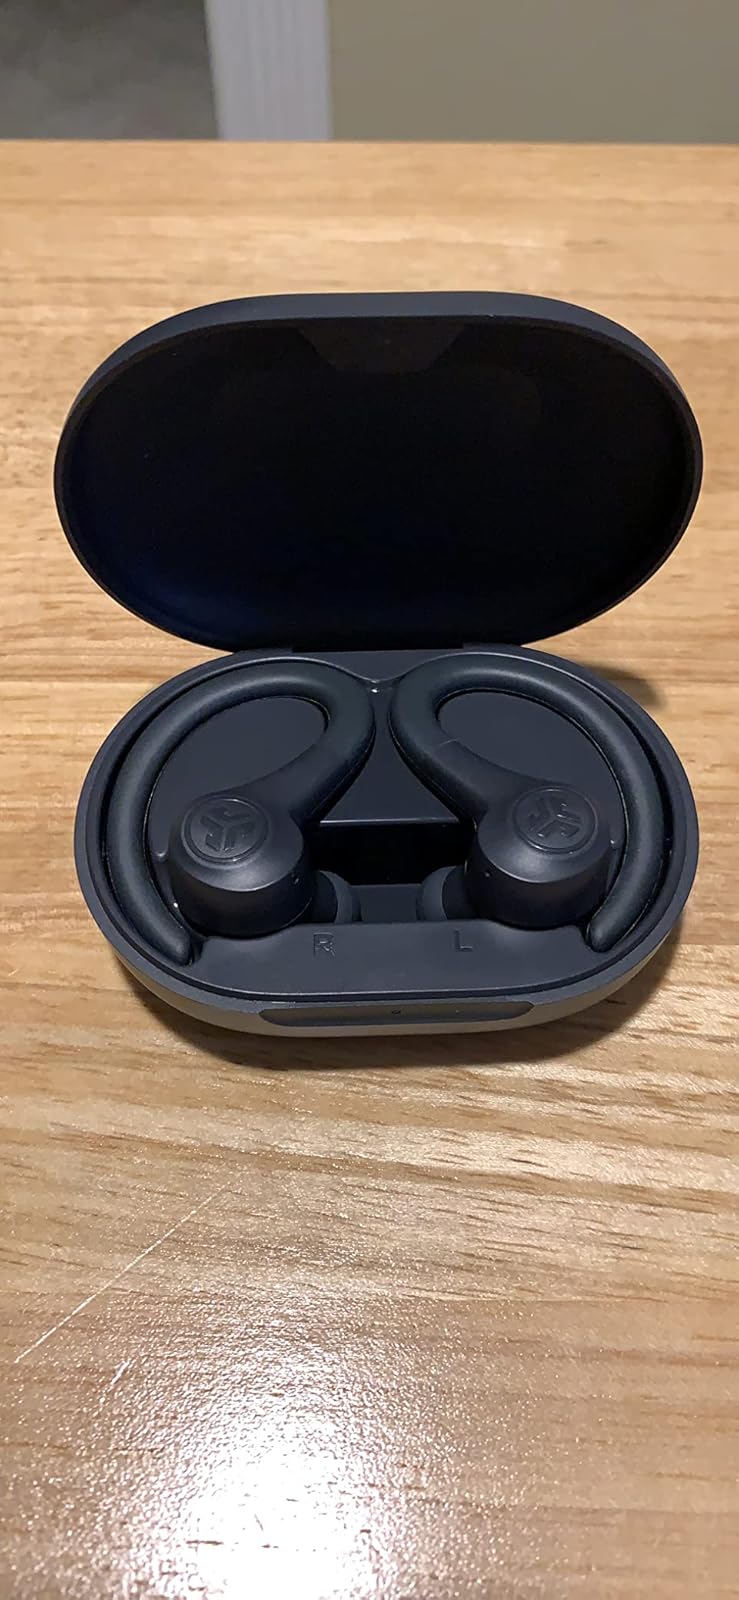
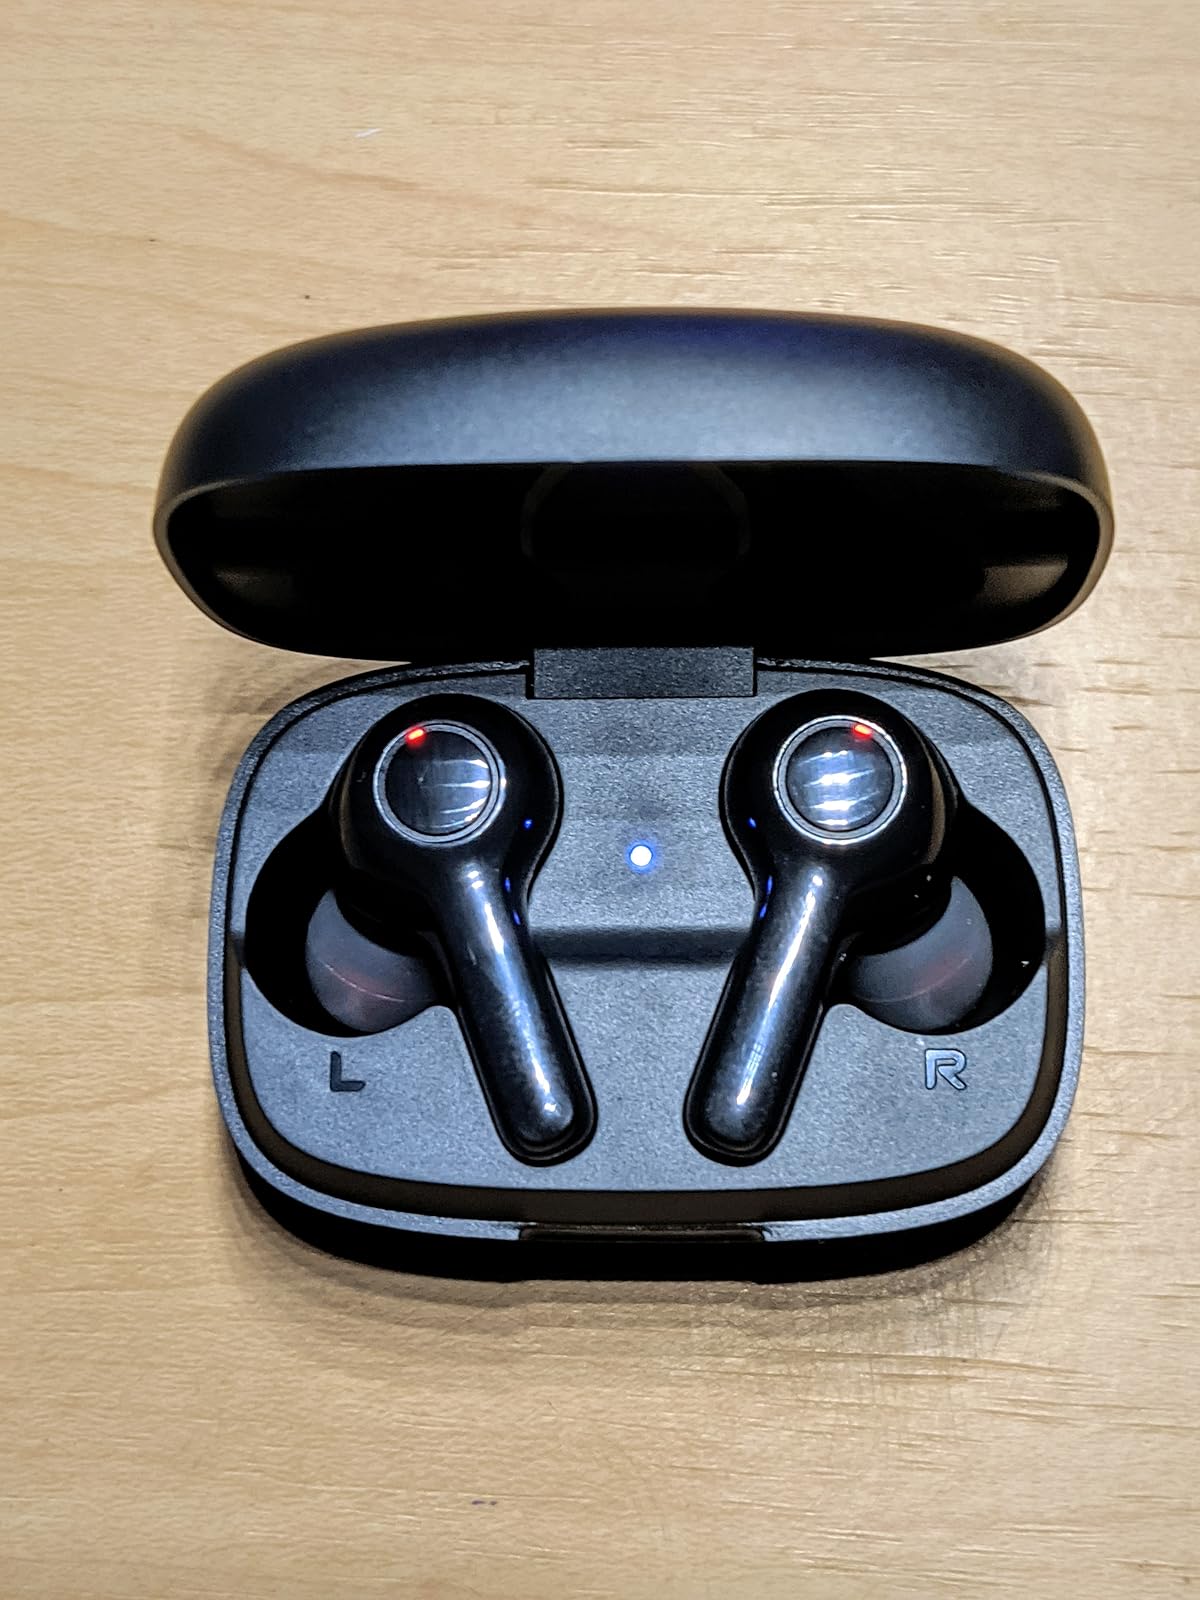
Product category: earbuds
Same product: no